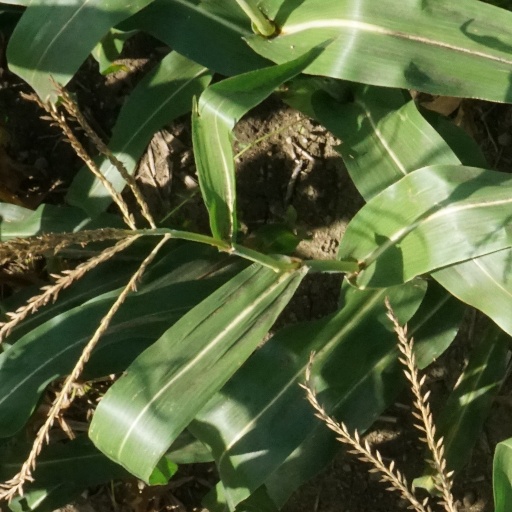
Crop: maize; corn